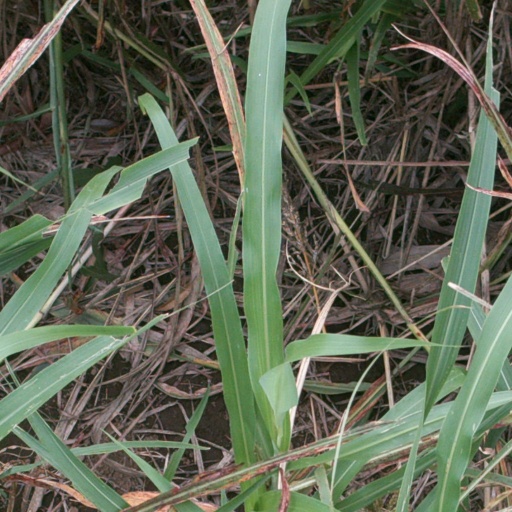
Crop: sorghum